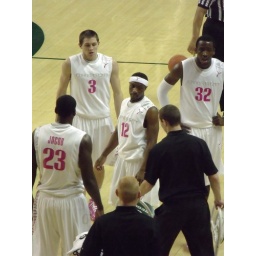
Ducks wore white with pink in honor of Cancer Awareness ....Jeremy Jacob, Garrett Sim, Tajuan Porter, Teondre Williams